A Dream of Kings (film)

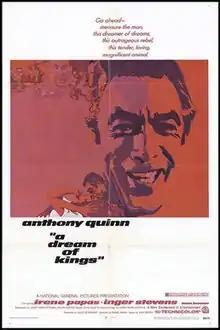

A Dream of Kings is a 1969 drama film directed by Daniel Mann and written by Ian McLellan Hunter, adapted from the 1966 novel of the same name by Harry Mark Petrakis. The film stars Anthony Quinn, Irene Papas, Sam Levene and Inger Stevens in her final film role, as she committed suicide four months after the film's release. Critics raved over Quinn's performance and those of the supporting cast.